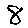
Label: 8